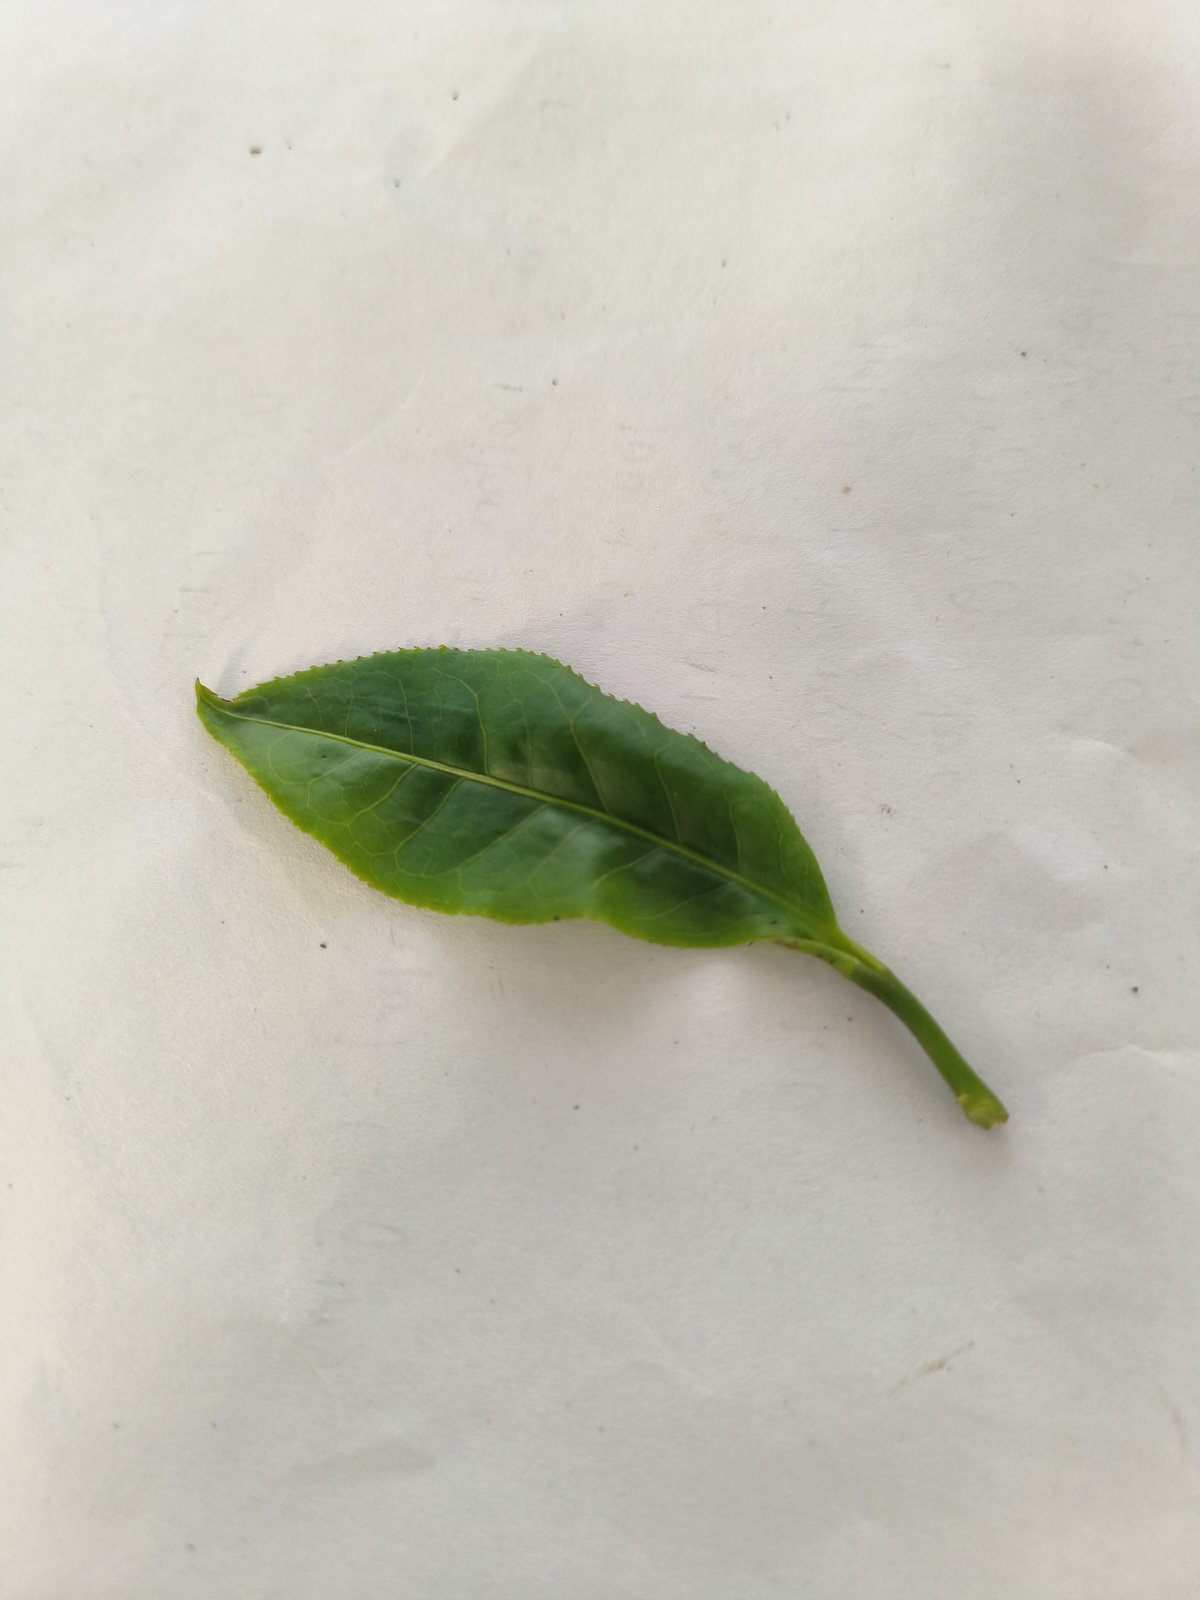
Label: Healthy leaf